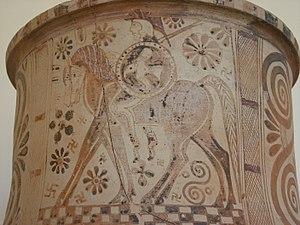
Le musée archéologique de Paros est situé à Parikiá, la ville et port principal de l'île de Paros dans les Cyclades, en Grèce.